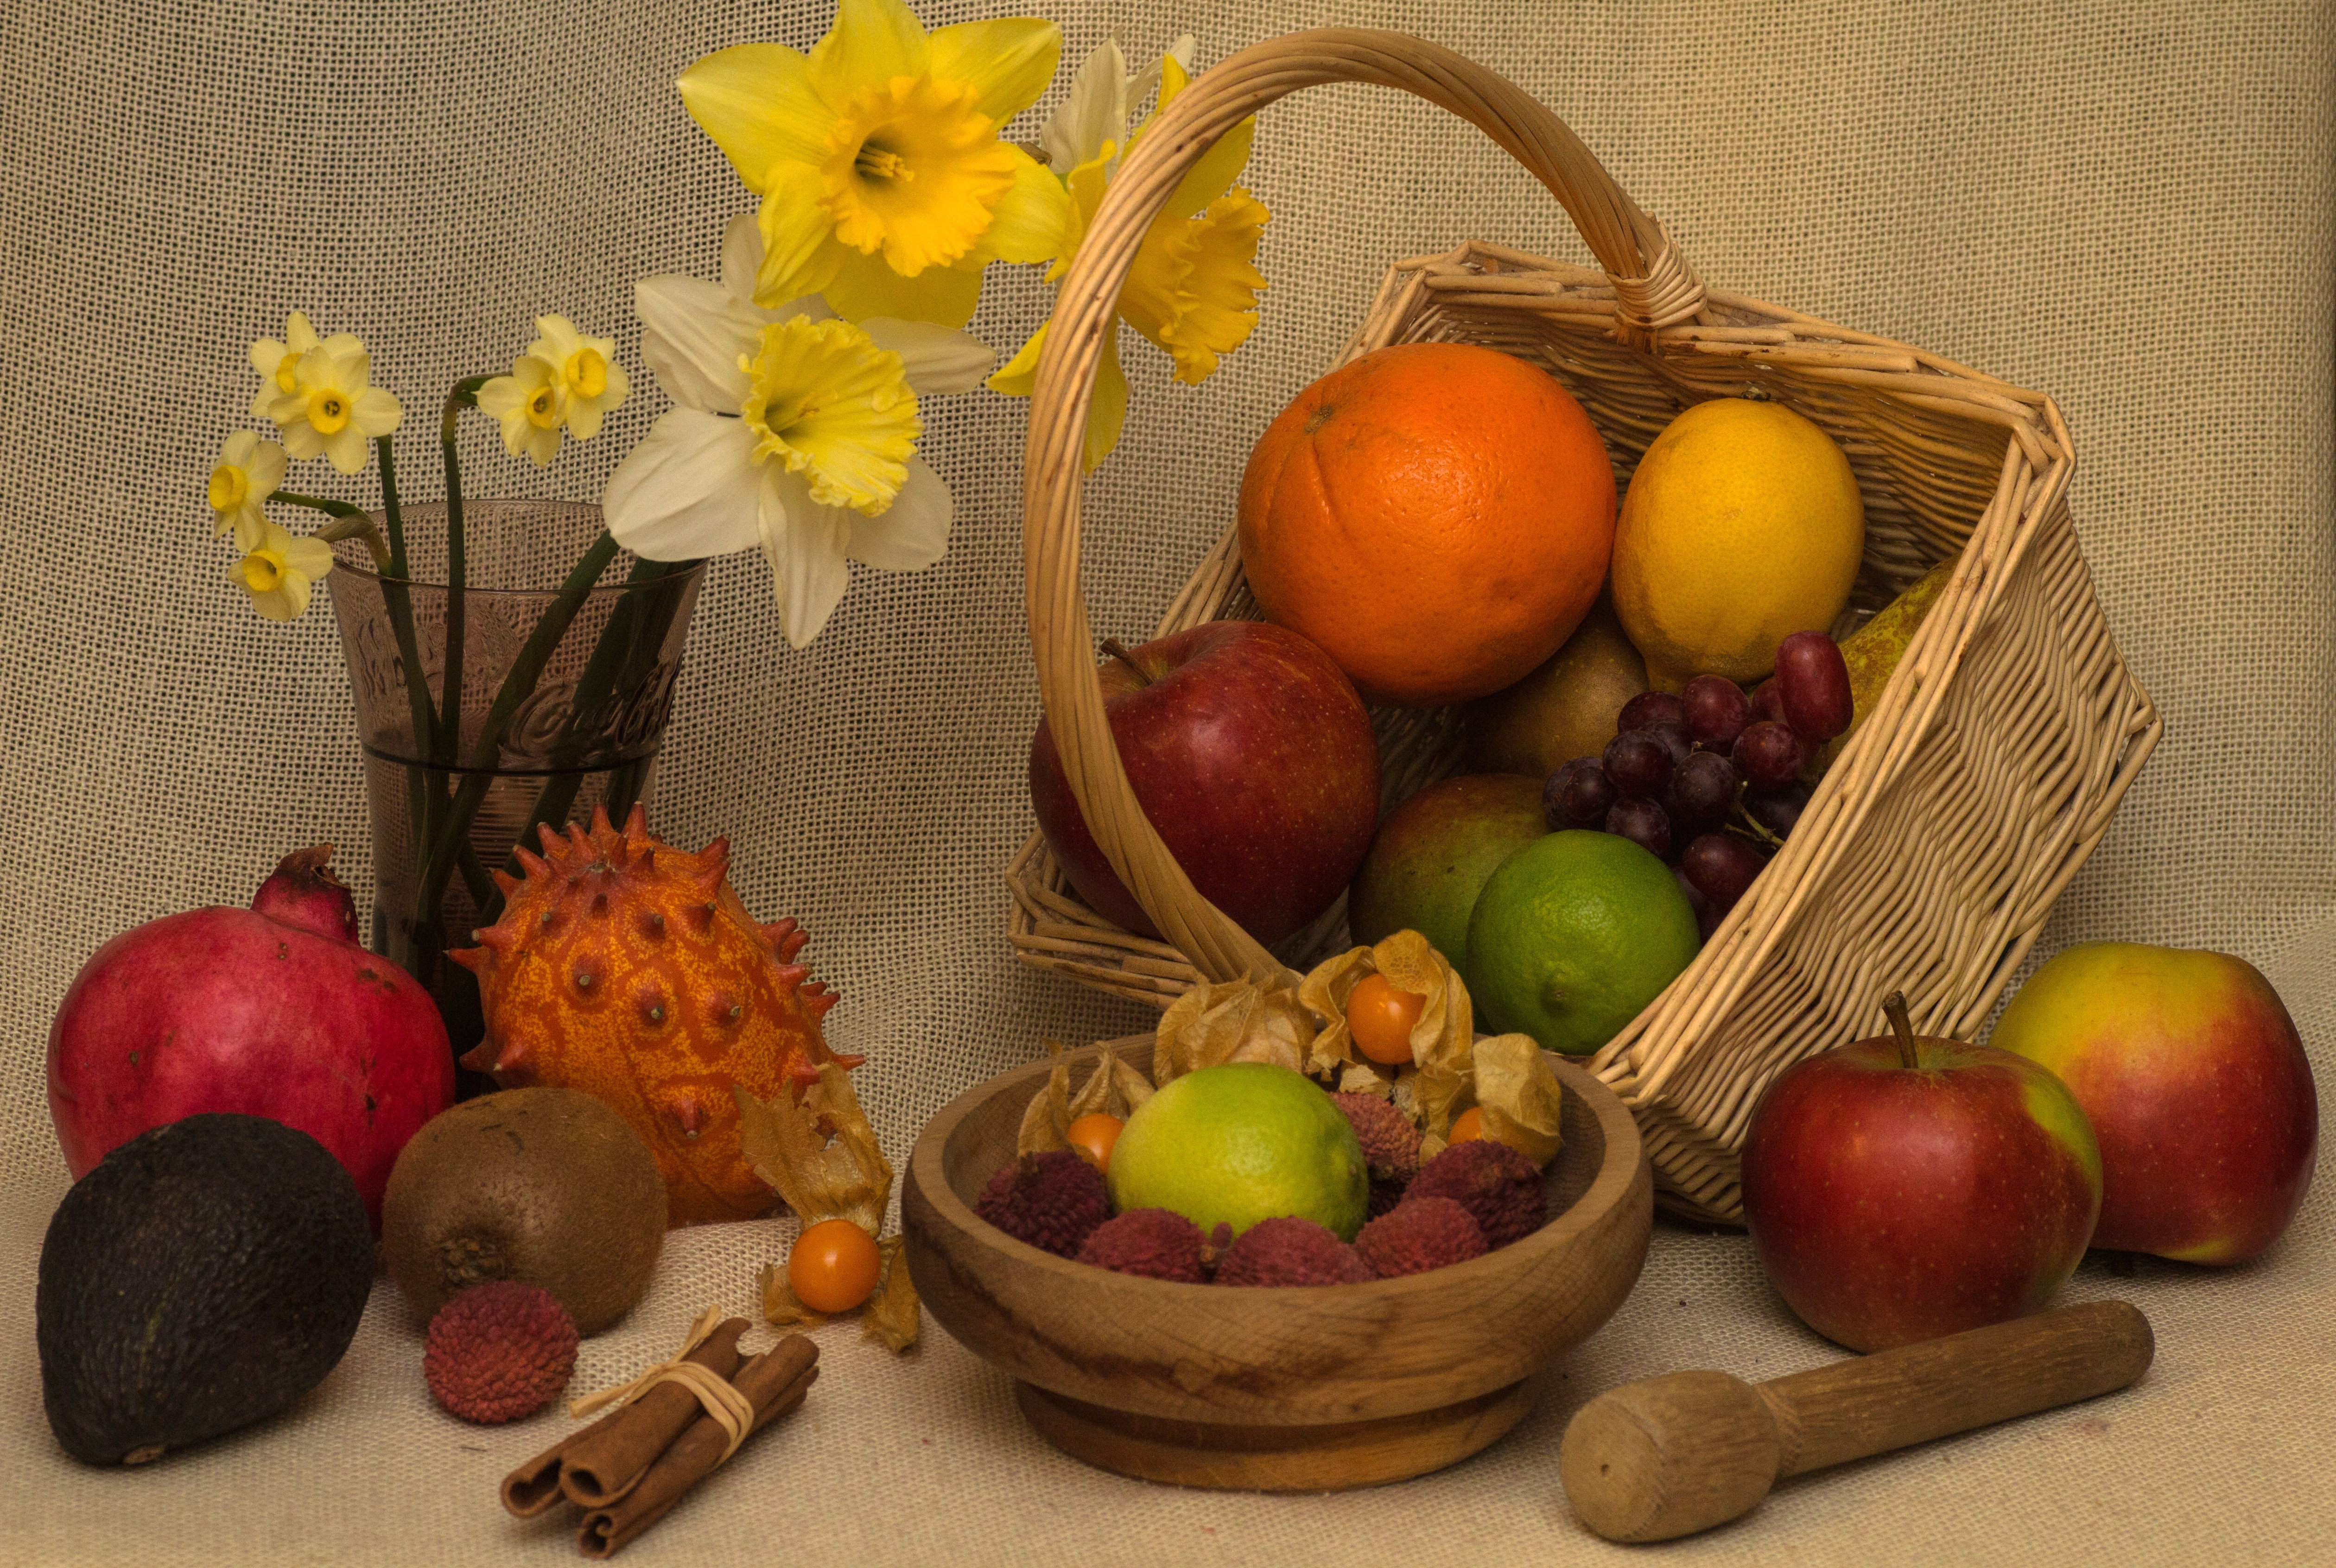
plant, fruit, bouquet, food, produce, basket, still life, painting, fruit bowl, fruits, decorated, flowering plant, still life photography